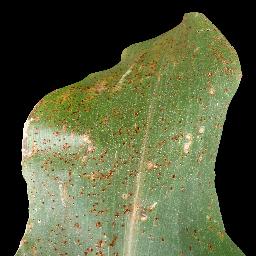
Label: Corn___Common_rust